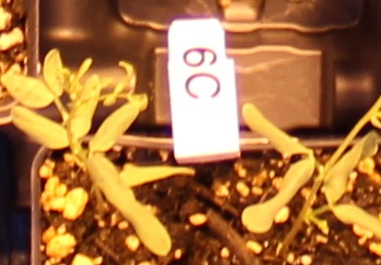
Label: Lentil